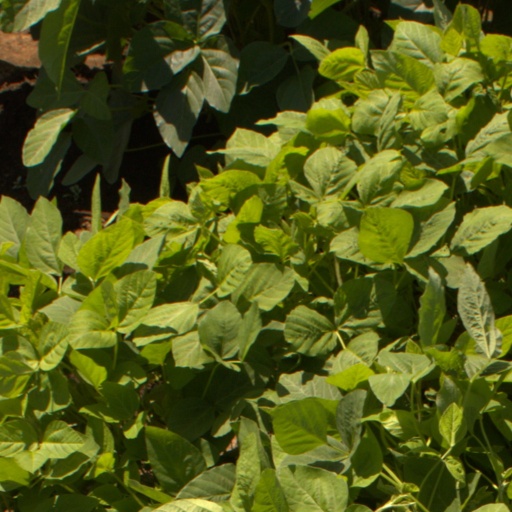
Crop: soybean